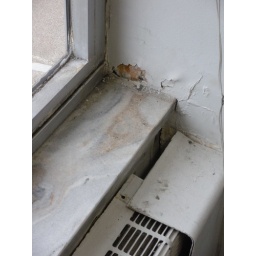
Cracked wall by window sill. Potential water damage.